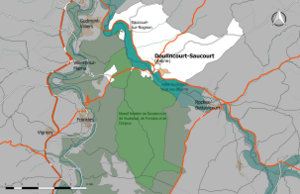
Carte des ZNIEFF de type 2 de la commune de Doulaincourt-Saucourt.
Doulaincourt-Saucourt est une commune française située dans le département de la Haute-Marne, en région Grand Est. La commune est formé en 1972 par la fusion des communes de Doulaincourt, devenue chef-lieu de la commune, et de Saucourt-sur-Rognon, devenue commune associée. En 2010, la commune de Doulaincourt-Saucourt a pris le statut de commune nouvelle, Doulaincourt et Saucourt devenant des communes déléguées.